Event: Nepal Earthquake
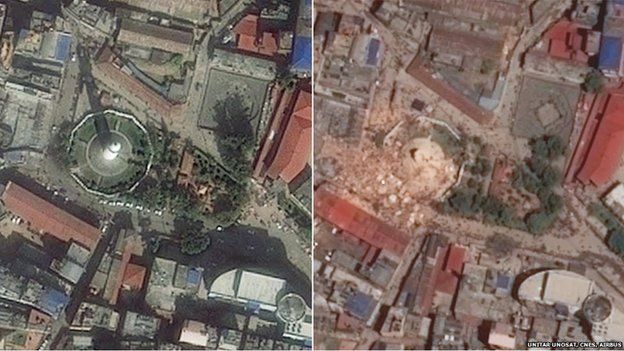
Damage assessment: damage